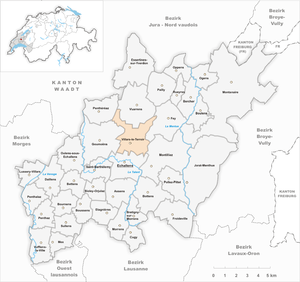
Villars-le-Terroir est une commune suisse du canton de Vaud, située dans le district du Gros-de-Vaud. Comportant une chapelle dès 1150, elle fait partie du district d'Échallens de 1803 à 2007. La commune est peuplée de 1 213 habitants en 2018. Son territoire, d'une surface de 712 hectares, se situe dans la région du Gros-de-Vaud.